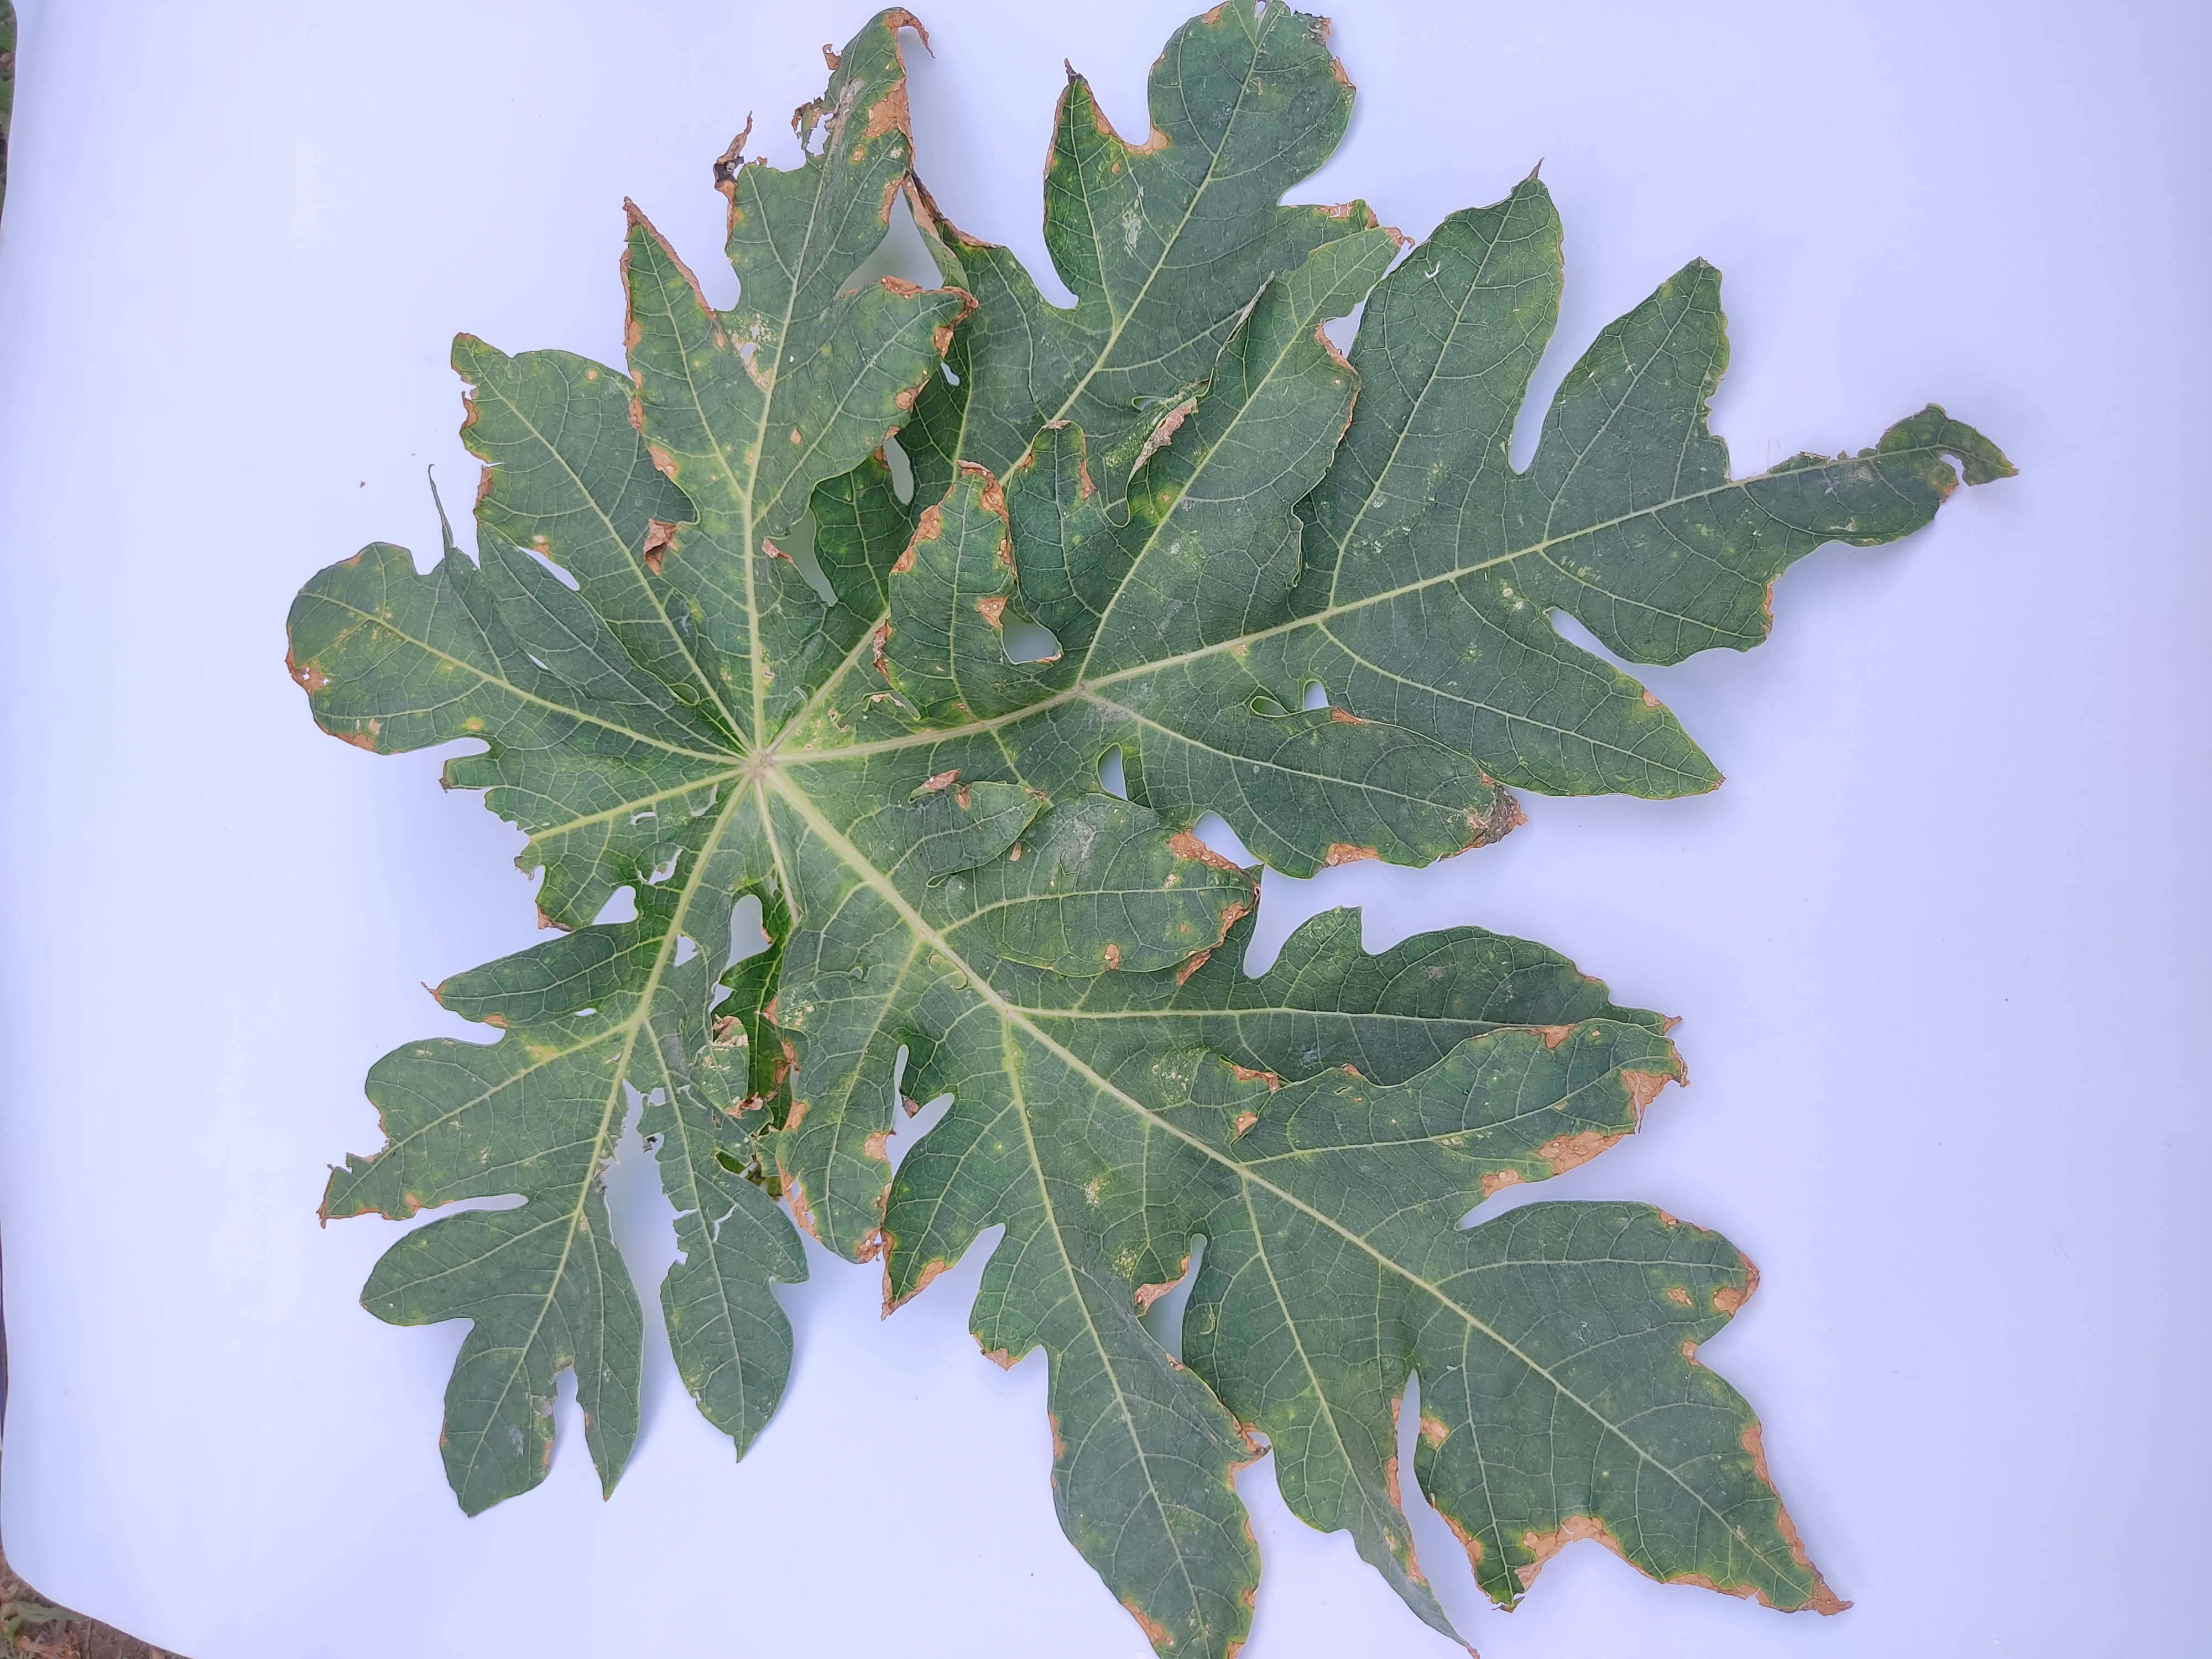
Label: Mite Disease